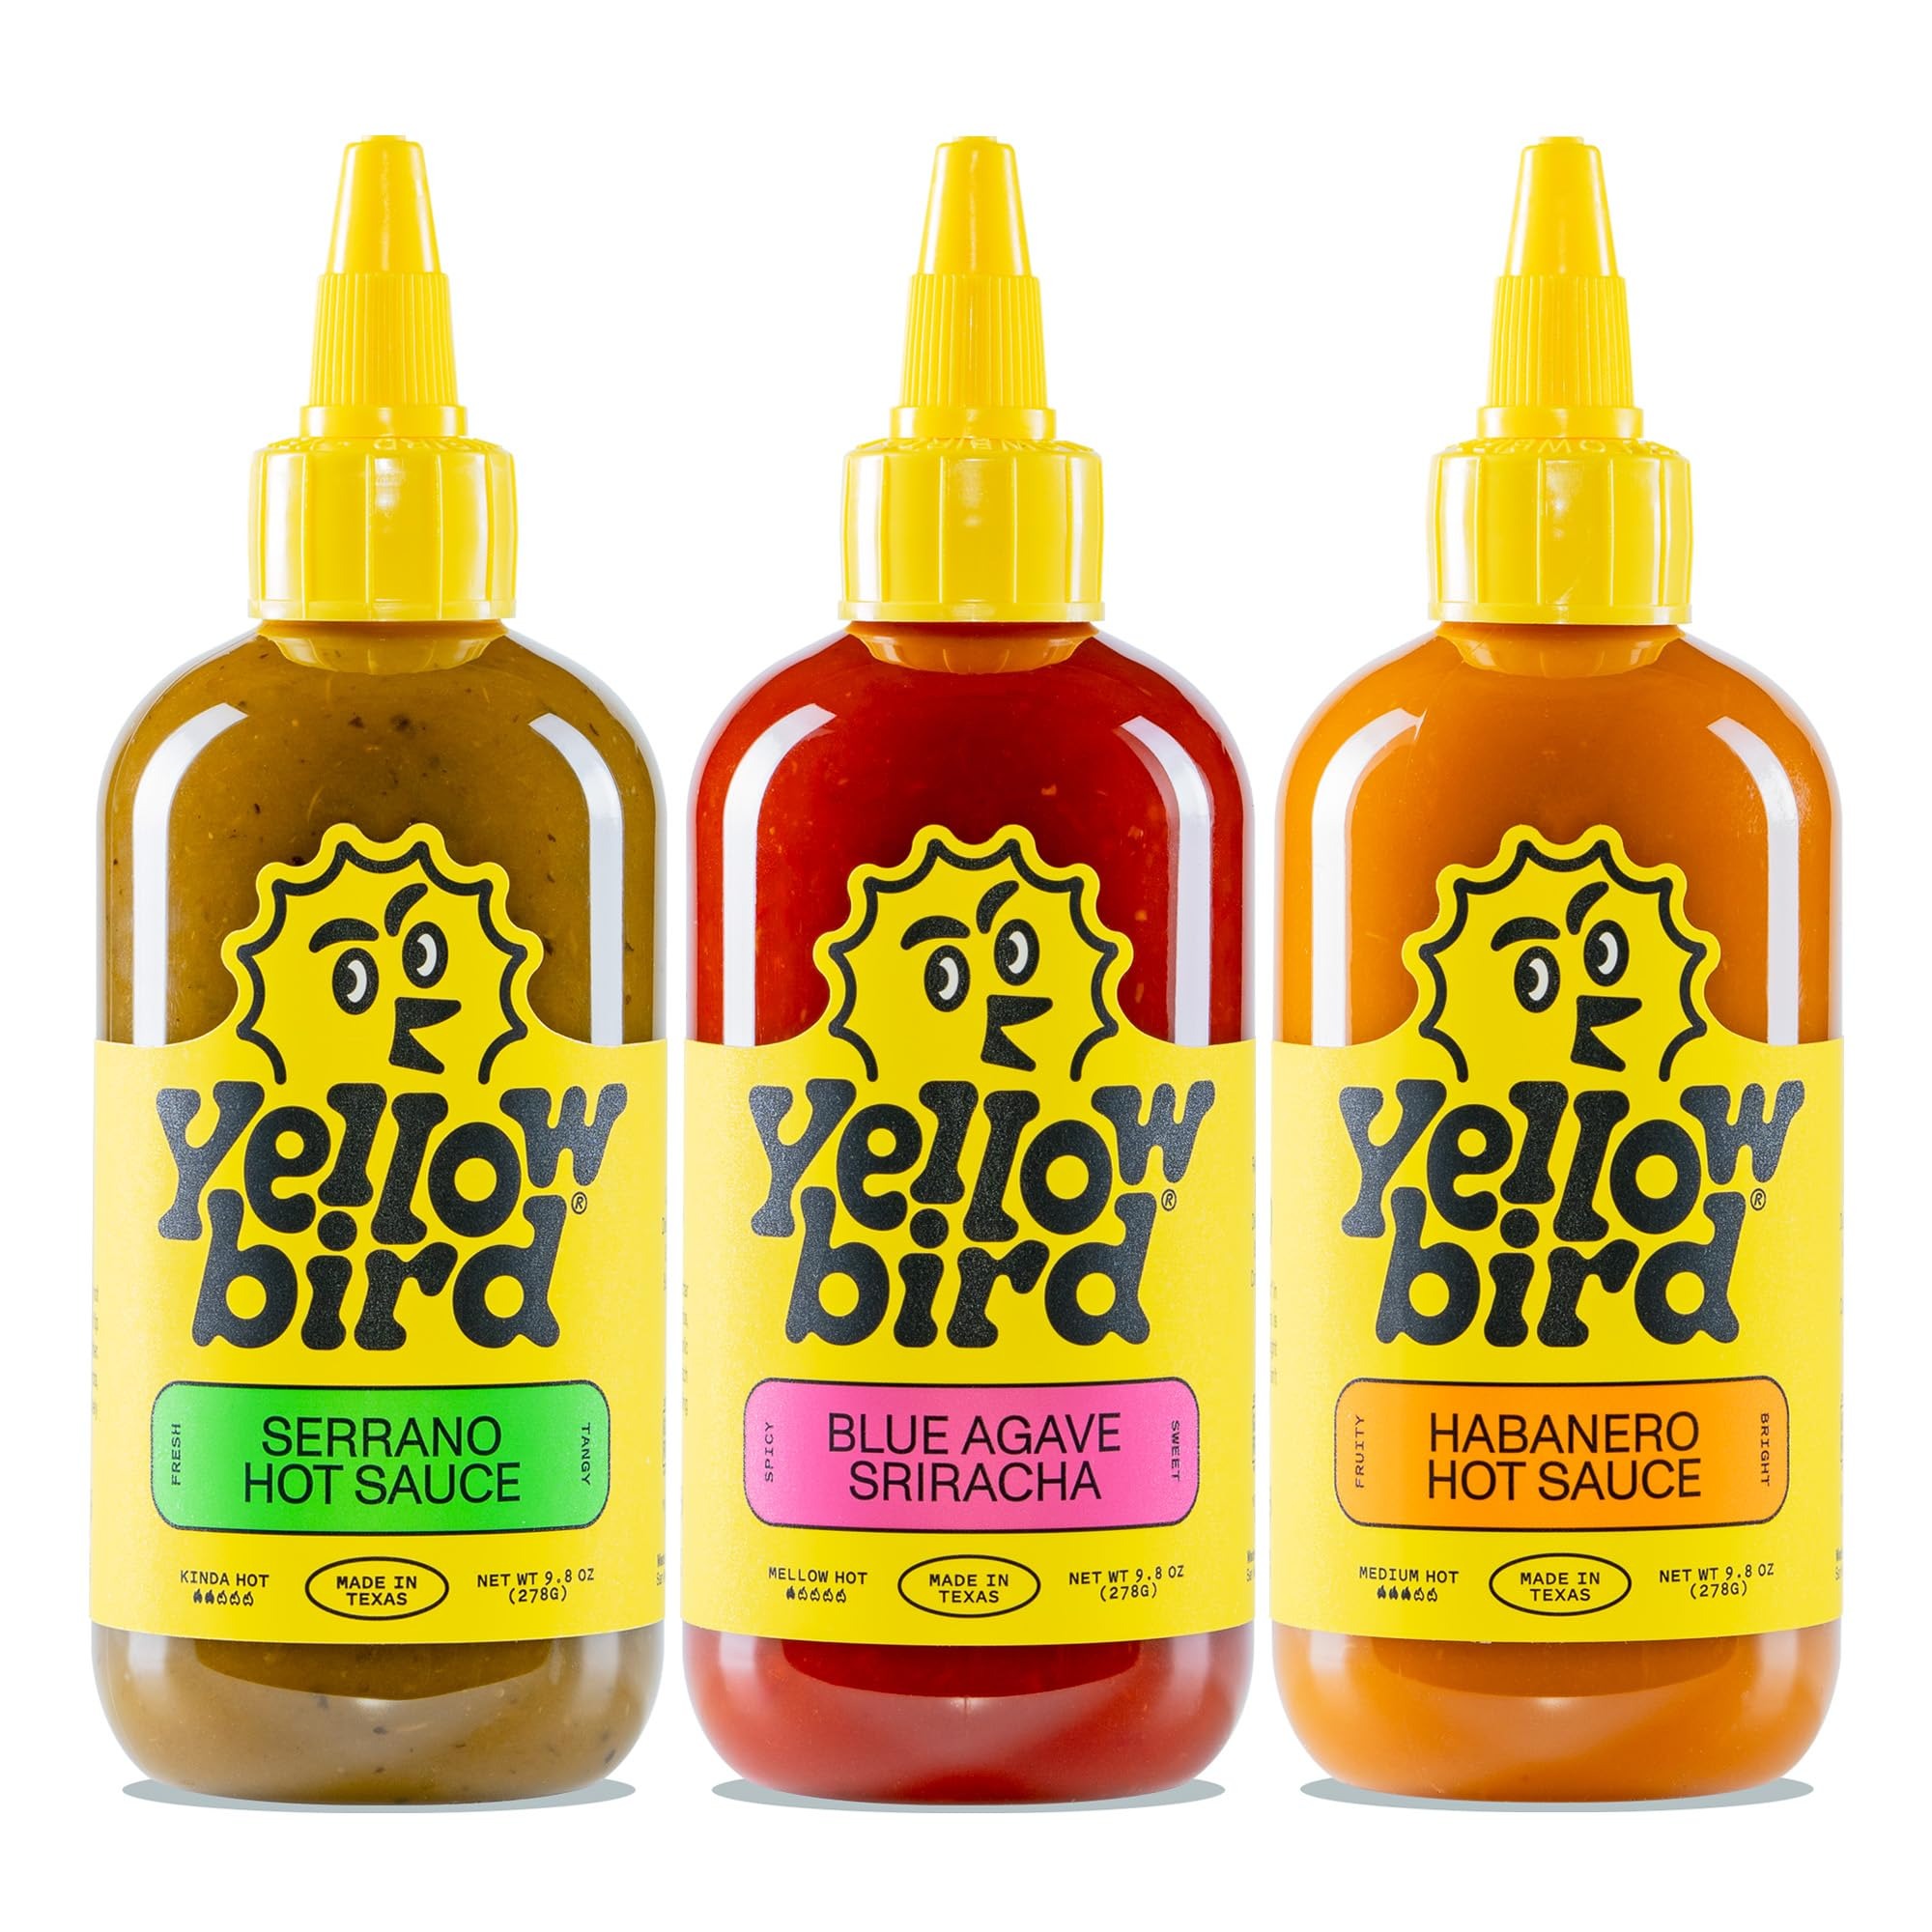
Item Name: Yellowbird® Classic Hot Sauce Variety Set 9.8 oz Pantry Size | Sriracha + Serrano + Habanero (3 Flavors | Made in Texas)
Bullet Point 1: Variety is the Spice of Life - A variety pack of our original hot sauce from mild to hot that boasts an array of fruits and veggies, including rich and velvety caramelized onions to bright & tangy citrus-infused cucumber.
Bullet Point 2: What You Get - This hot sauce sampler includes our original blue agave sriracha, habanero hot sauce with fresh habanero pepper, and tangy serrano hot sauce. Test your limits and try them all in a fiery hot sauce challenge!
Bullet Point 3: The Ultimate Hot Sauce Gift Set - Looking for a gift for the foodie in your life? Our original hot sauces make spicy stocking stuffers and fiery food baskets. You can't go wrong with one of our classic hot sauce sets.
Bullet Point 4: Squeeze Bottle Technology - This collection of hot sauce features our squeeze bottle technology that makes it easy to add the perfect amount of hot pepper sauce to tacos, eggs, chili, pizza, burgers, and life!
Bullet Point 5: Health is Wealth - This hot sauce gift set was created for those who give a damn about how they fuel their body! Our ghost pepper hot sauce, habanero, jalapeno, and serrano spicy hot sauce are all non-GMO and gluten-free with only 10 calories per serving.
Value: 29.4
Unit: Ounce

Price: 29.51